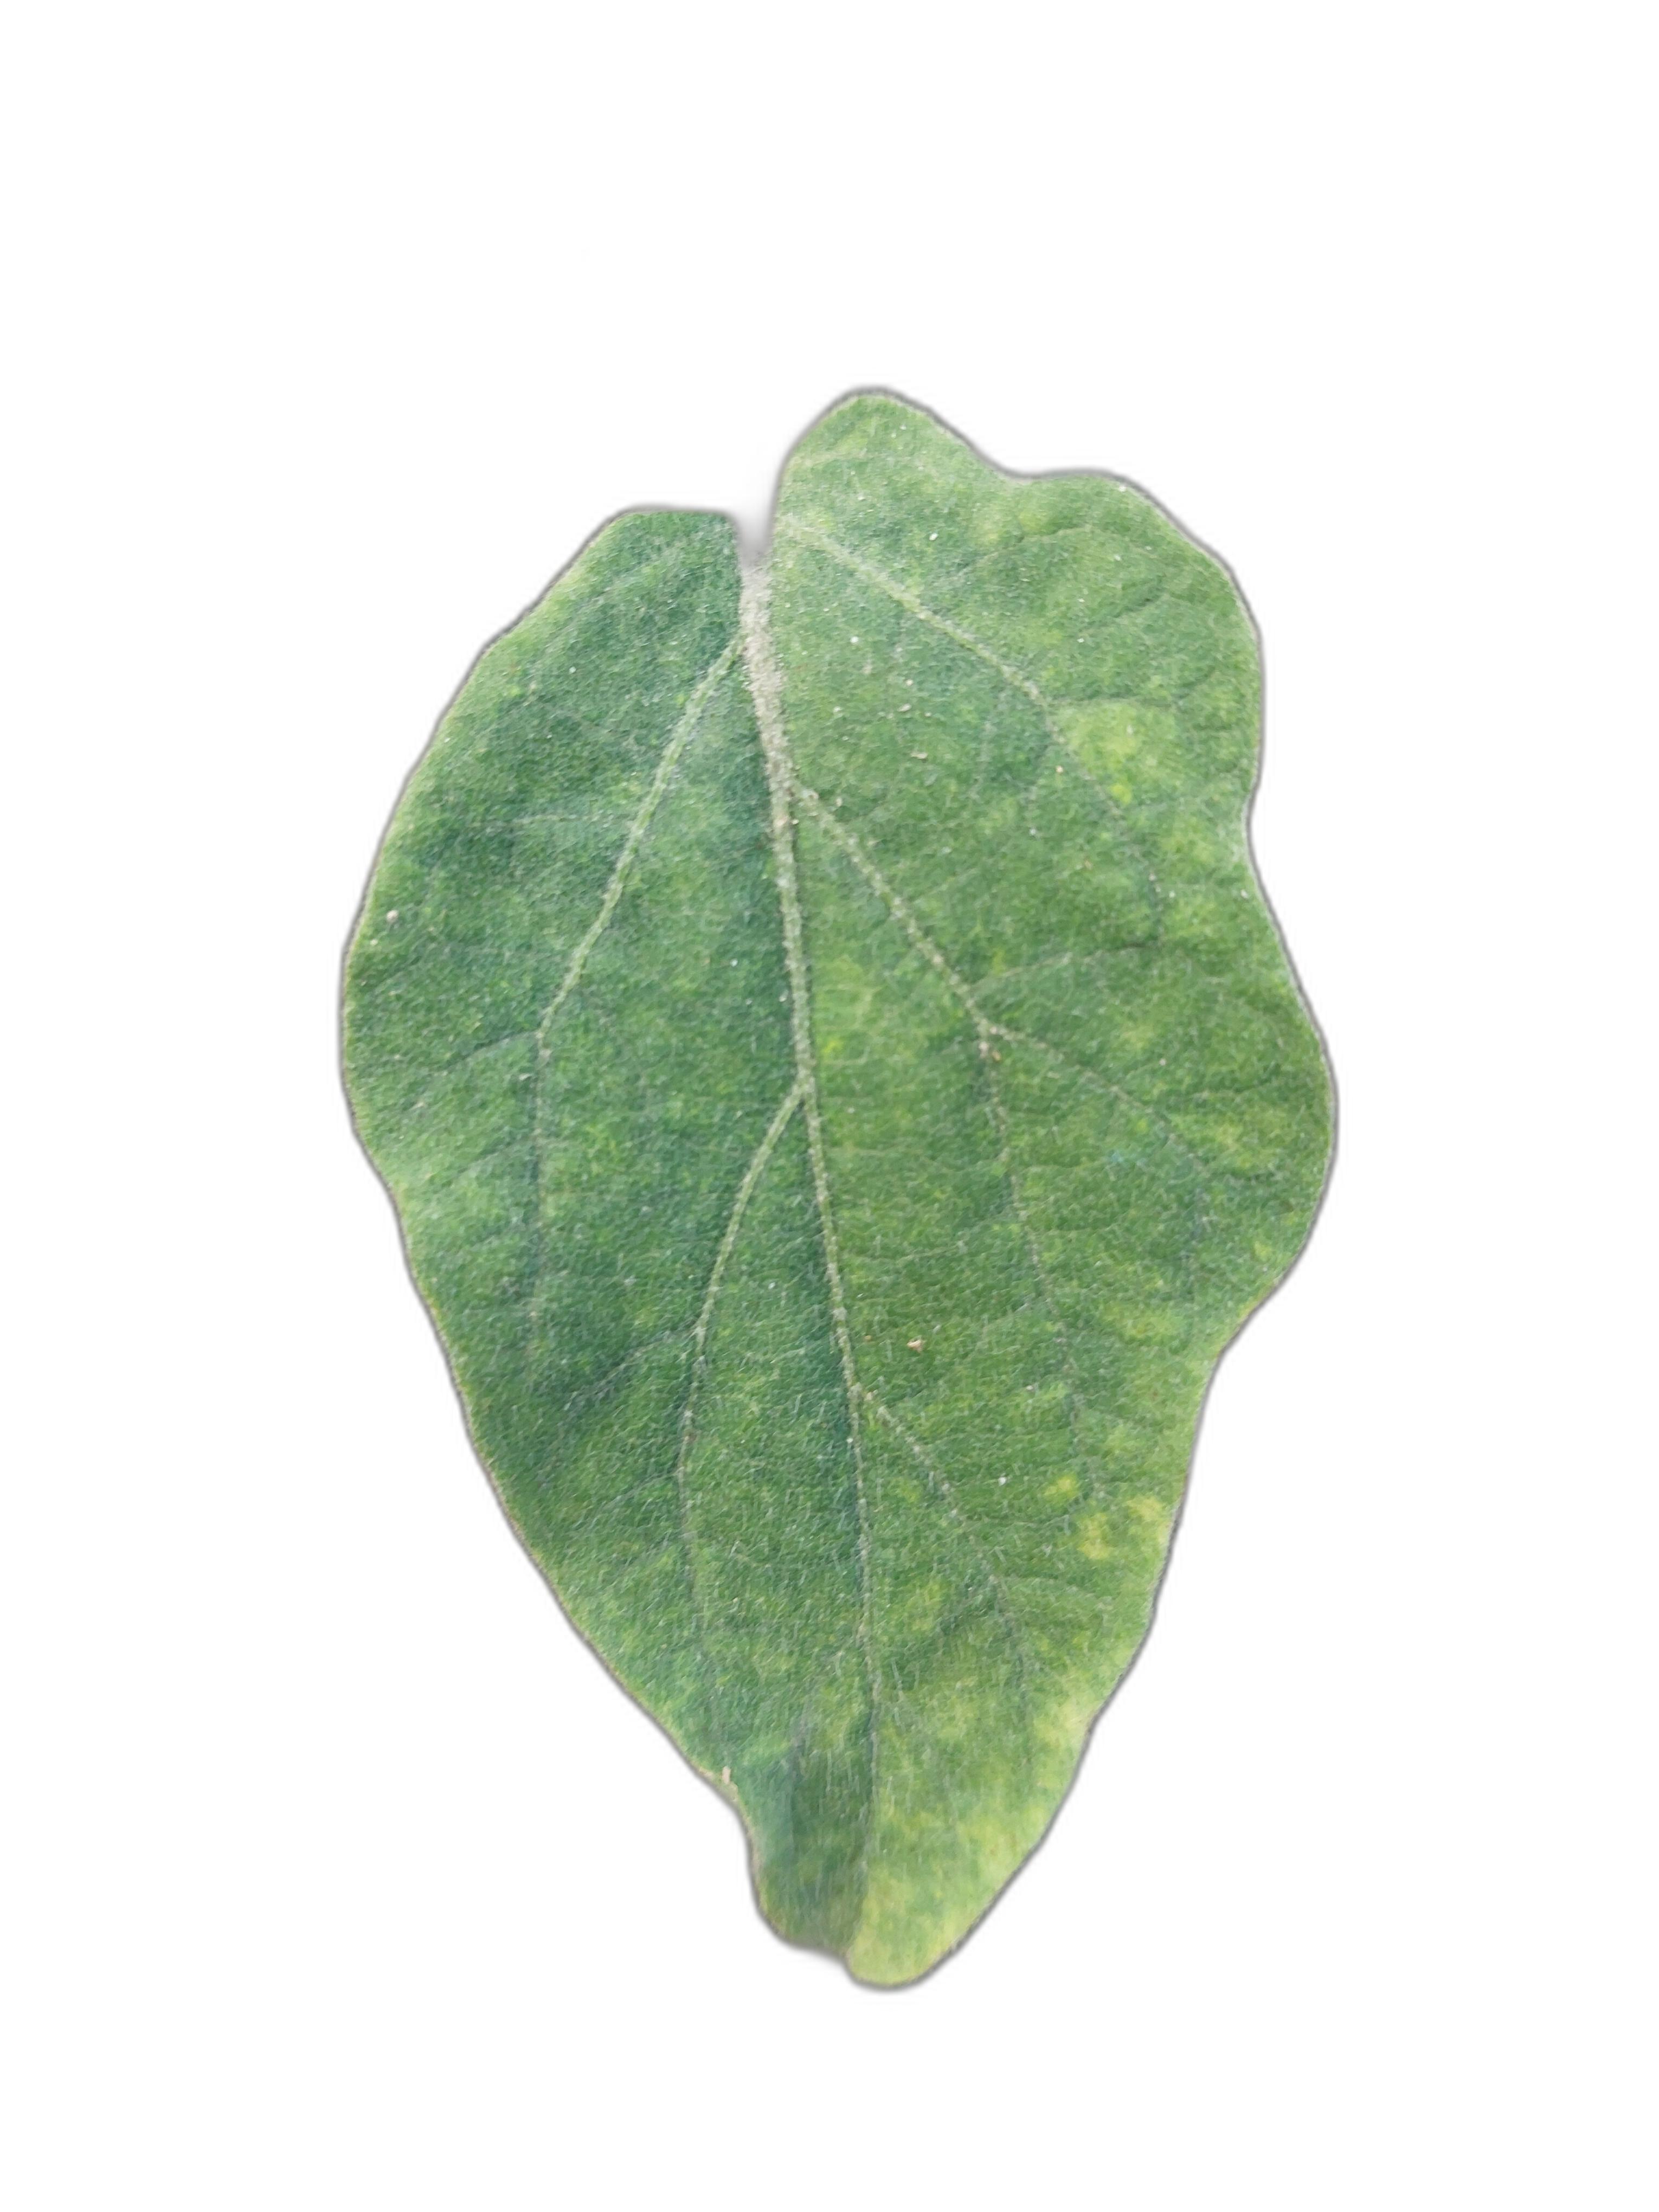
Label: White Mold Disease